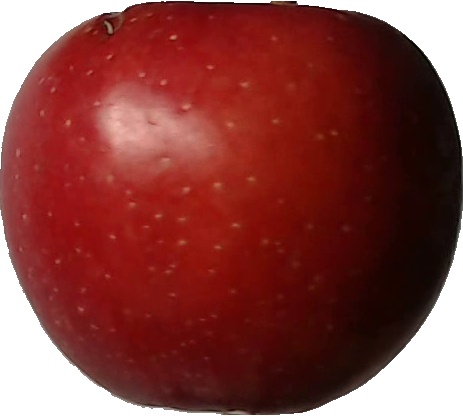
Label: apple_braeburn_1